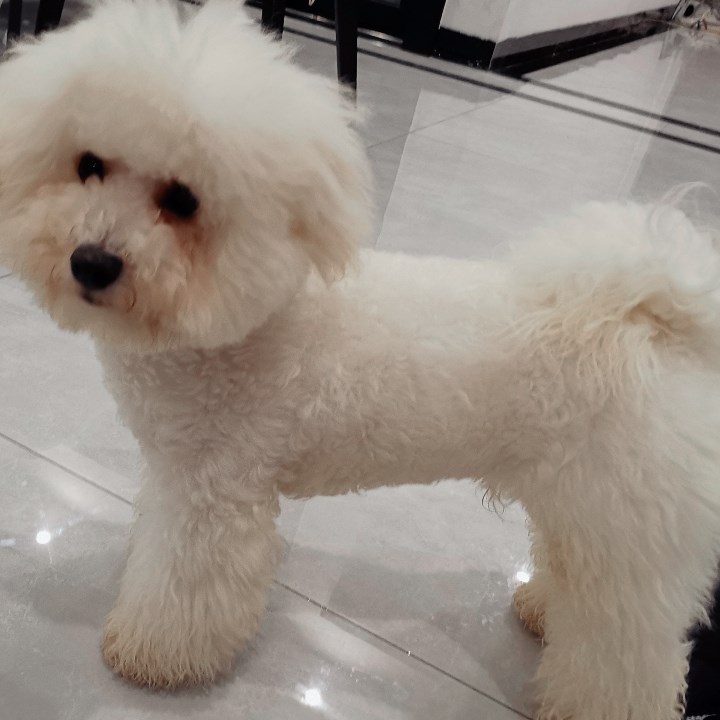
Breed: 3083-n000117-Bichon_Frise